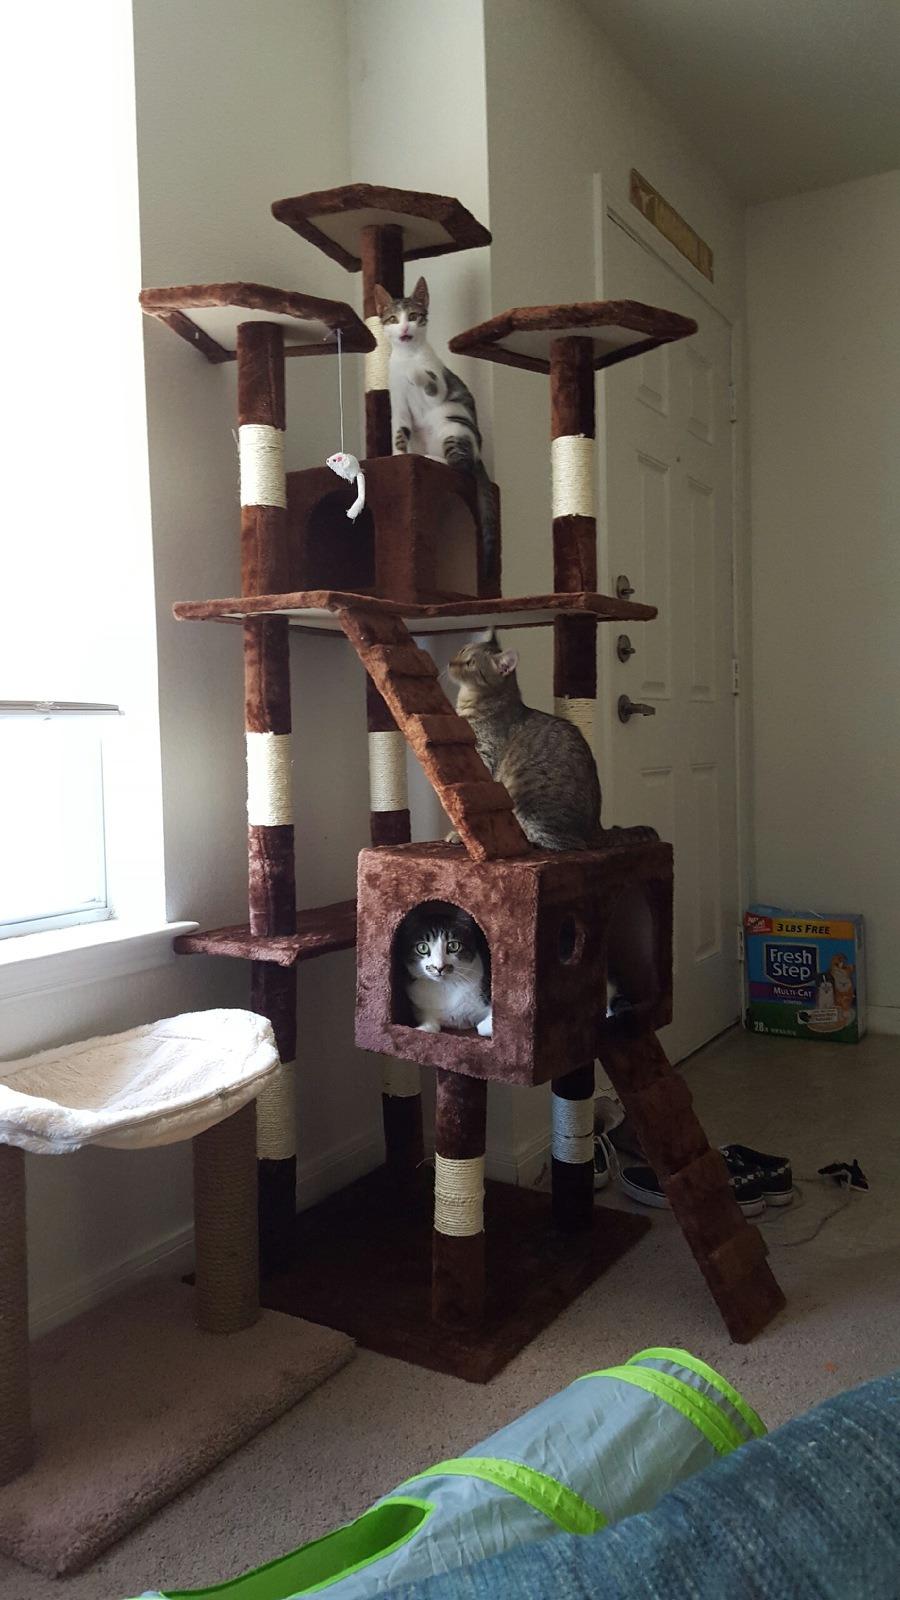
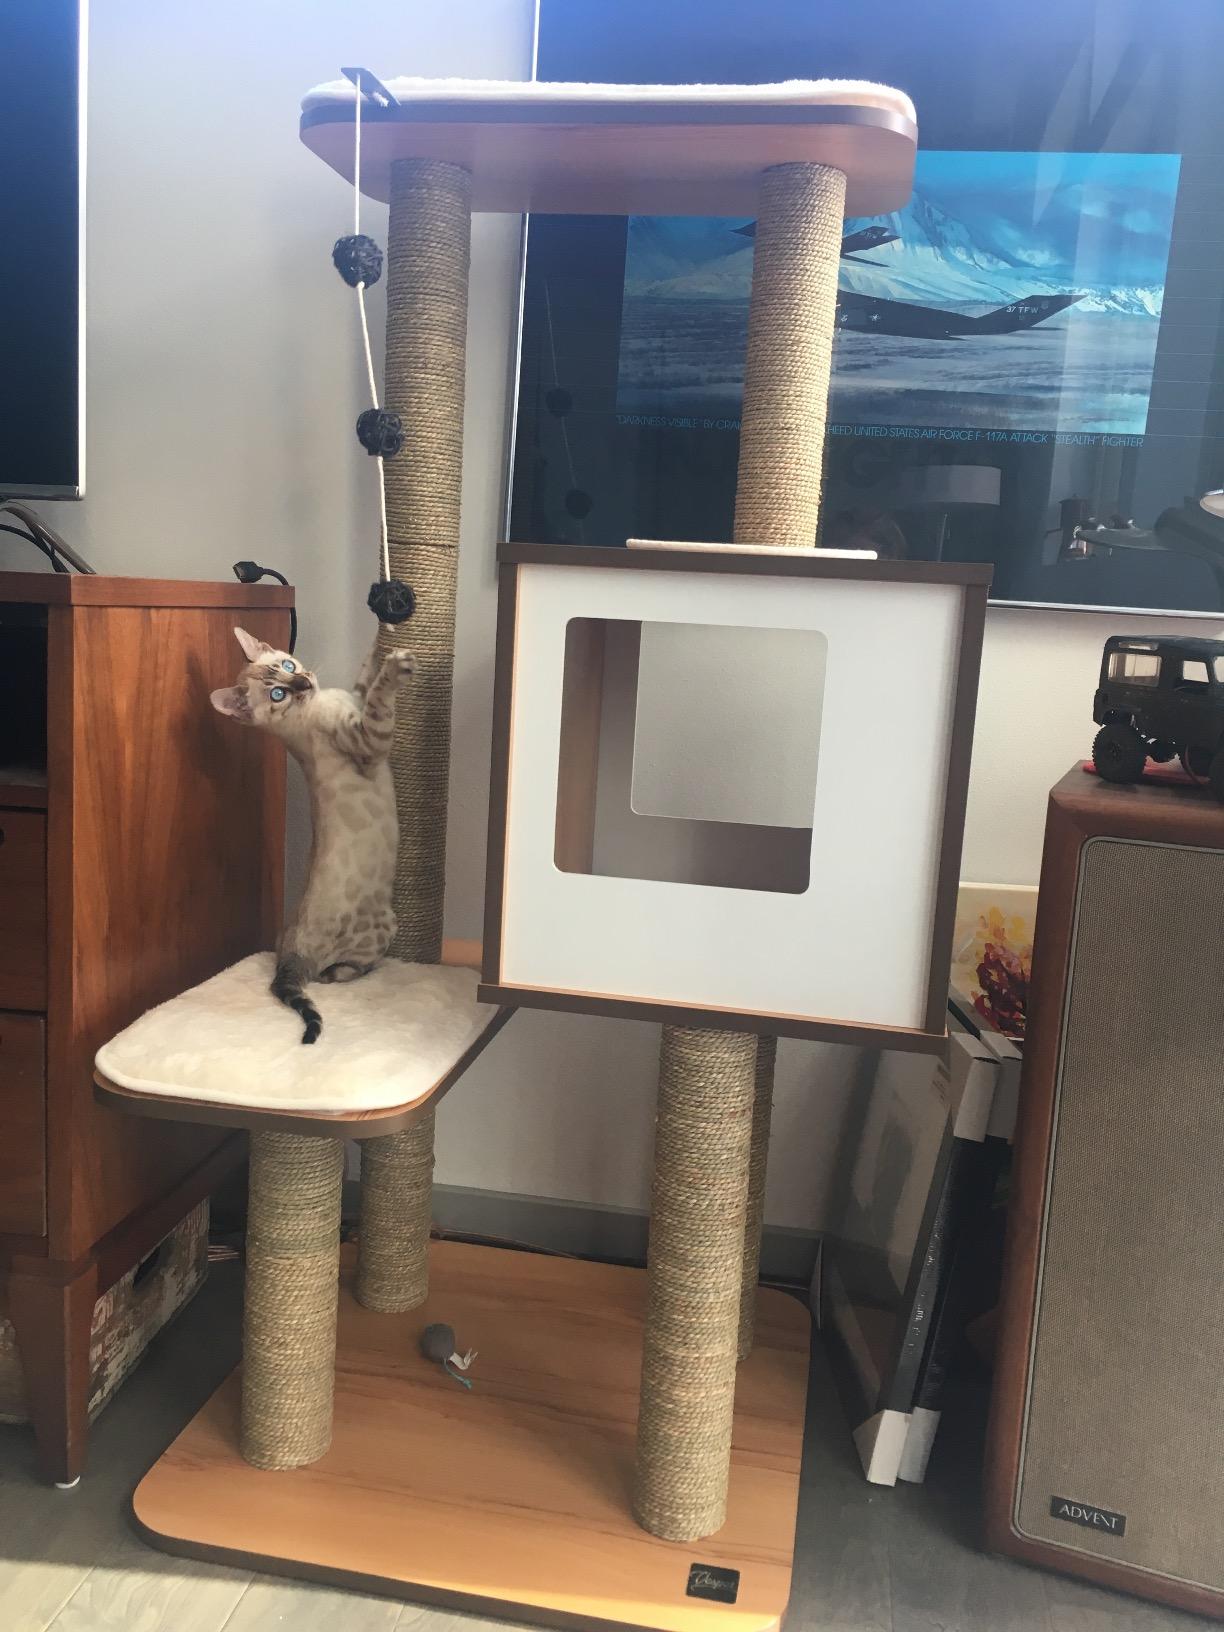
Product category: items_cat tree
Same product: no